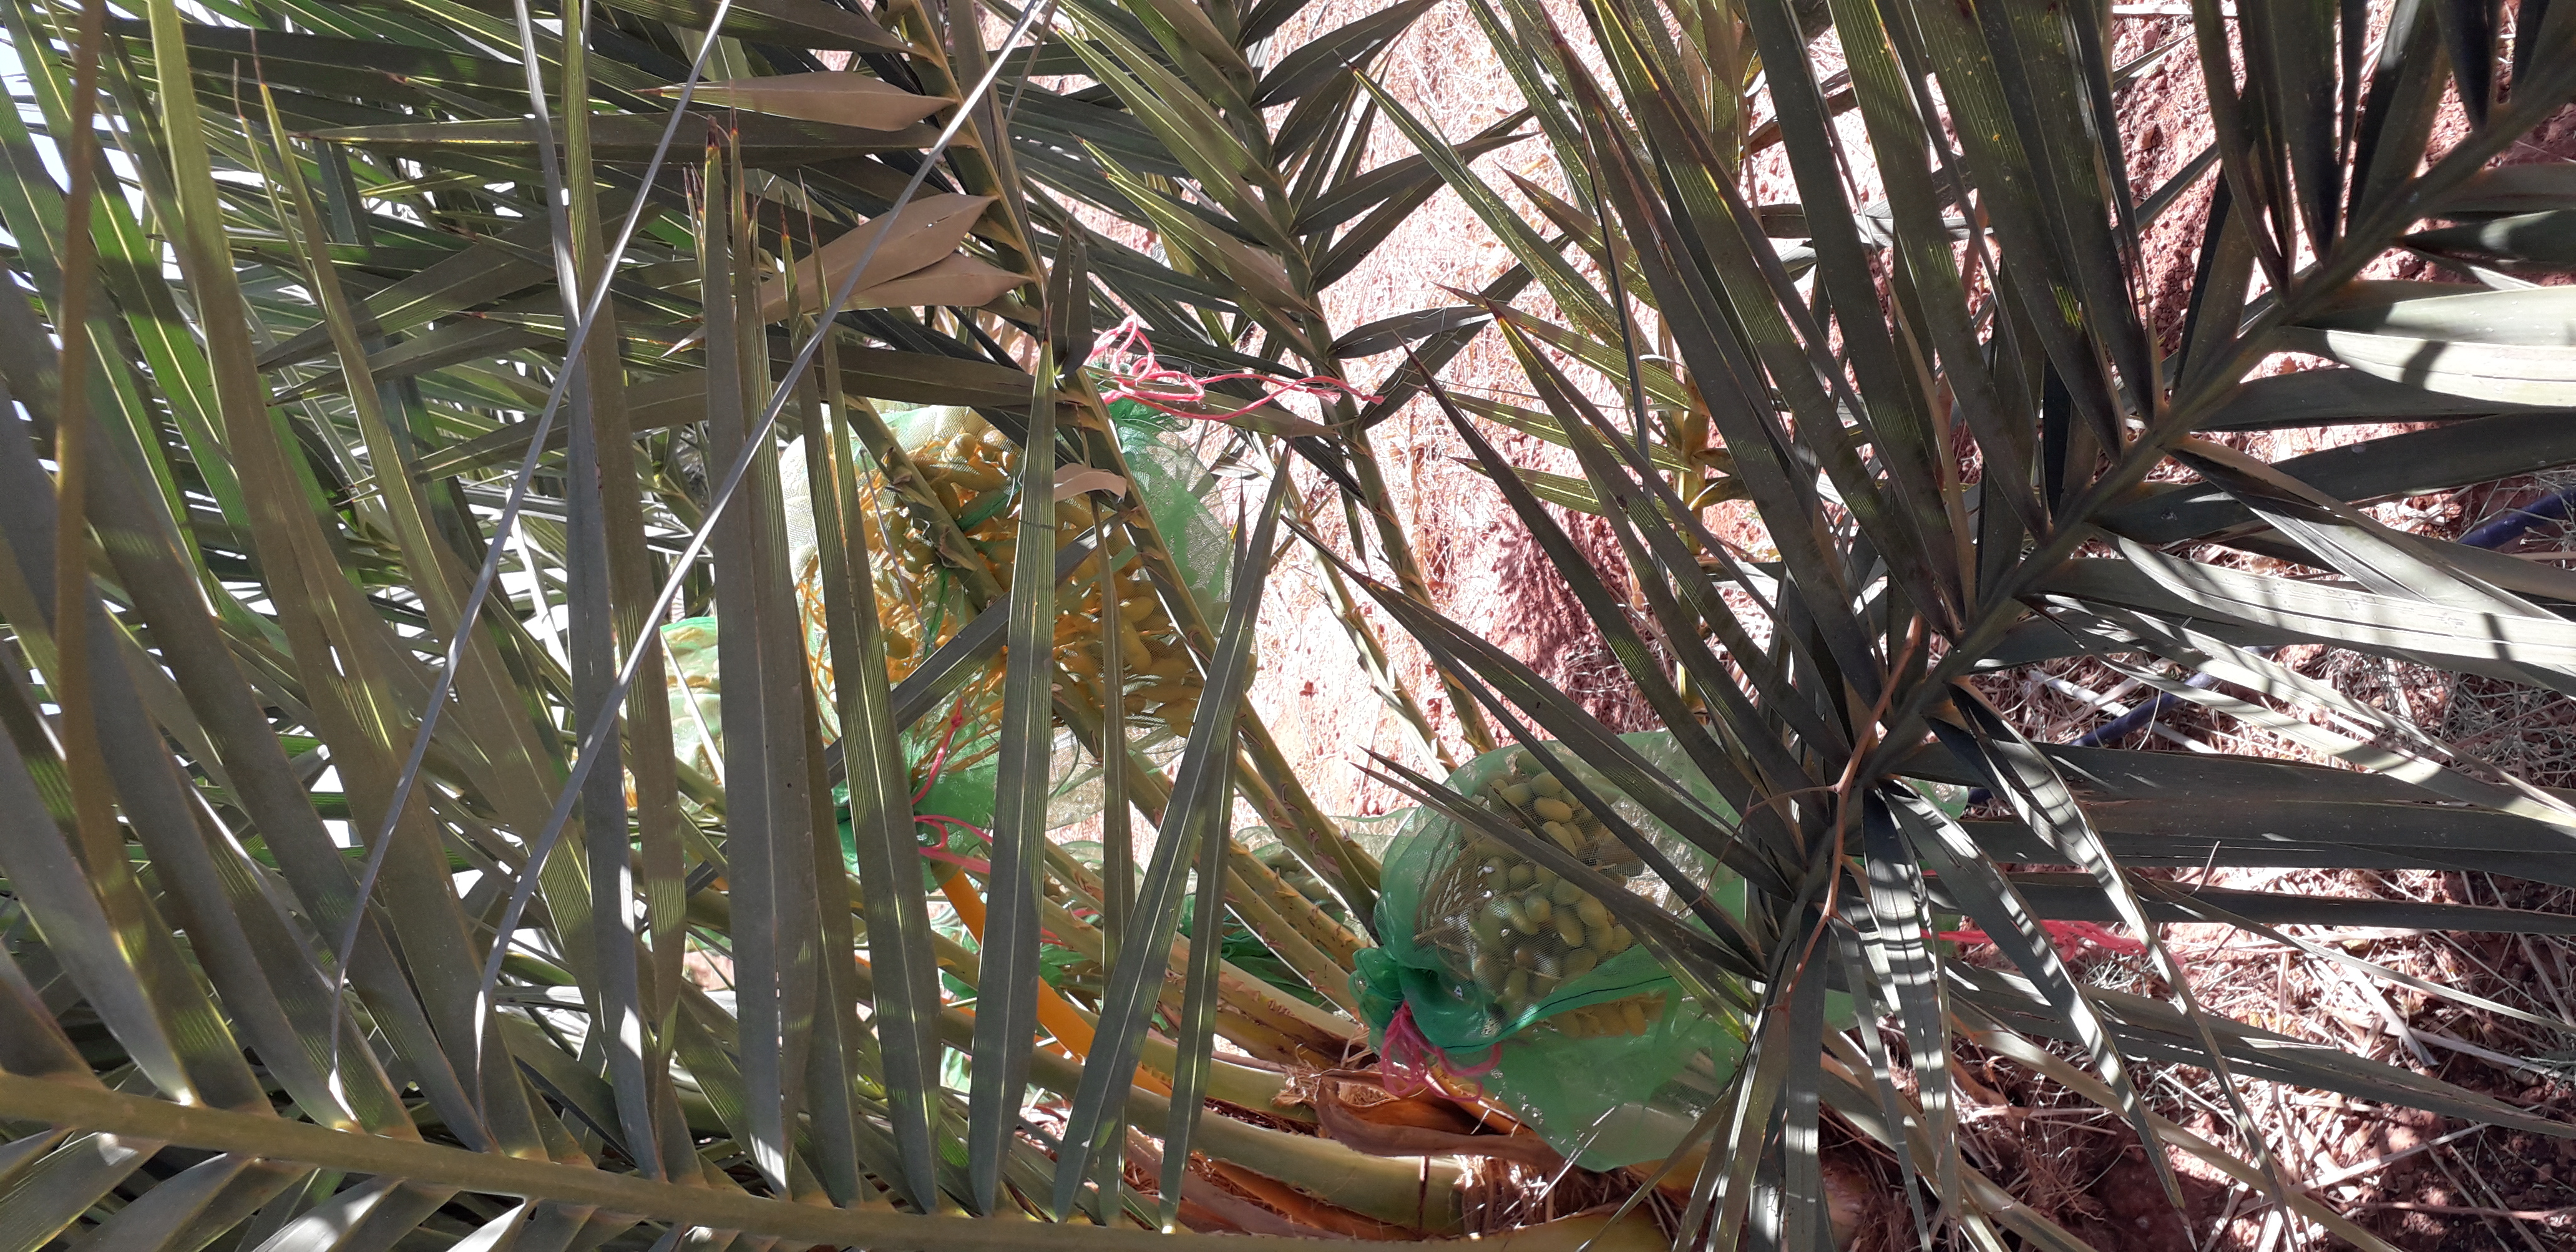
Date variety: kholt